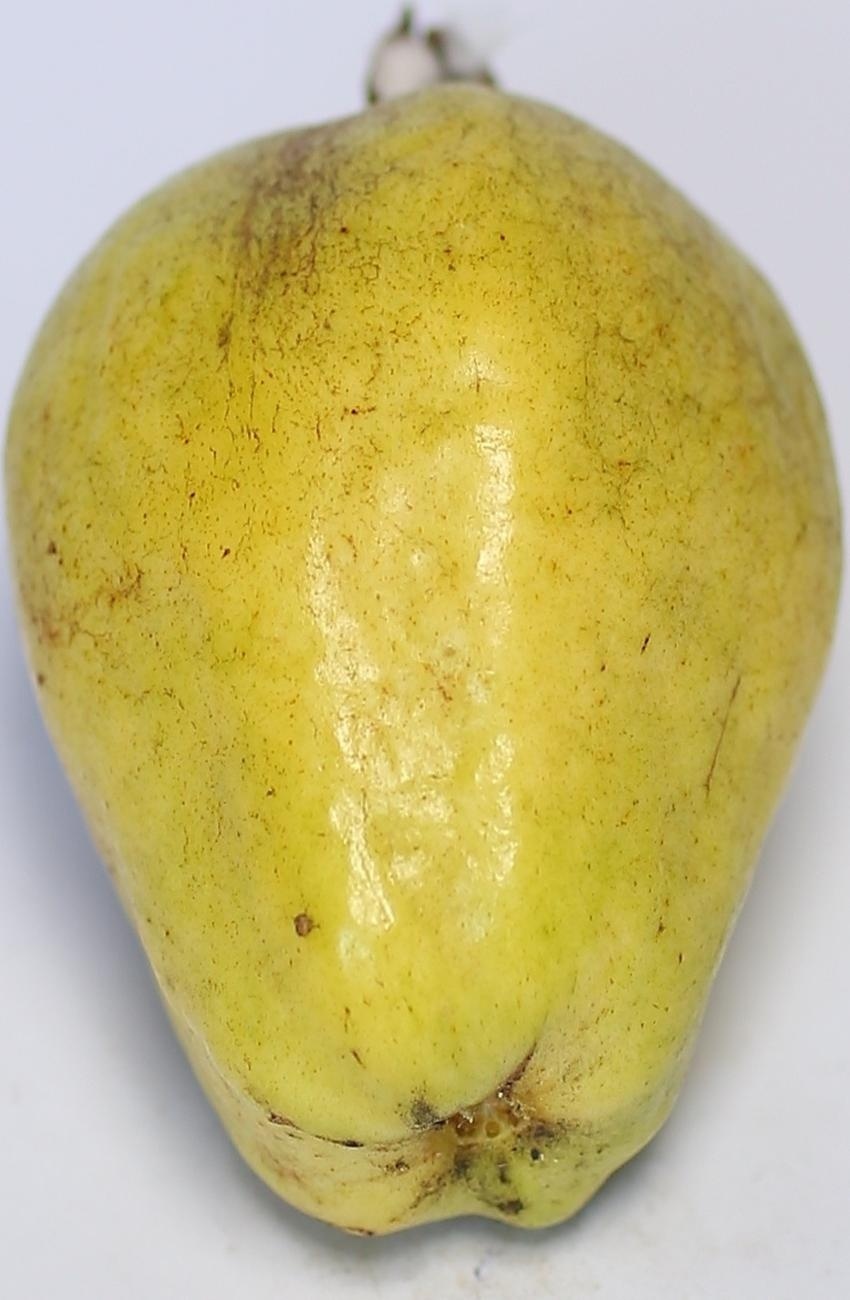
Maturity: mature-green
Variety: thadhrami